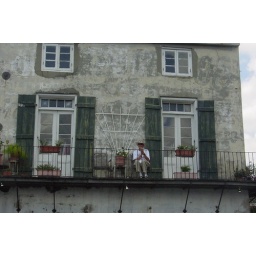
Best seat in the house